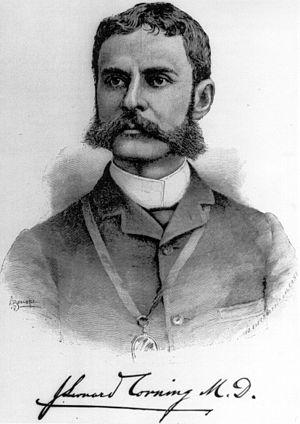
Les femmes enceintes peuvent bénéficier depuis les années 1940 d’un acte d’anesthésie qui soulage leurs contractions : la péridurale. Cette technique ne s'est imposée que tardivement en Europe alors qu'elle est probablement le berceau de la technique. Depuis les années 1970, la péridurale est devenue le gold standard de la prise en charge analgésique de la parturiente. Mais l’obstétrique n’est pas la seule discipline concernée.